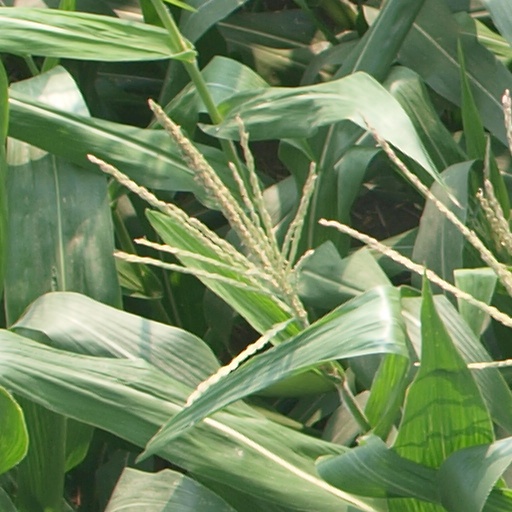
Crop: maize; corn